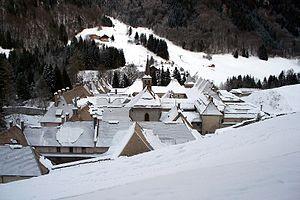
La chartreuse du Reposoir
Le Reposoir est une commune française située dans le département de la Haute-Savoie, en région Auvergne-Rhône-Alpes.